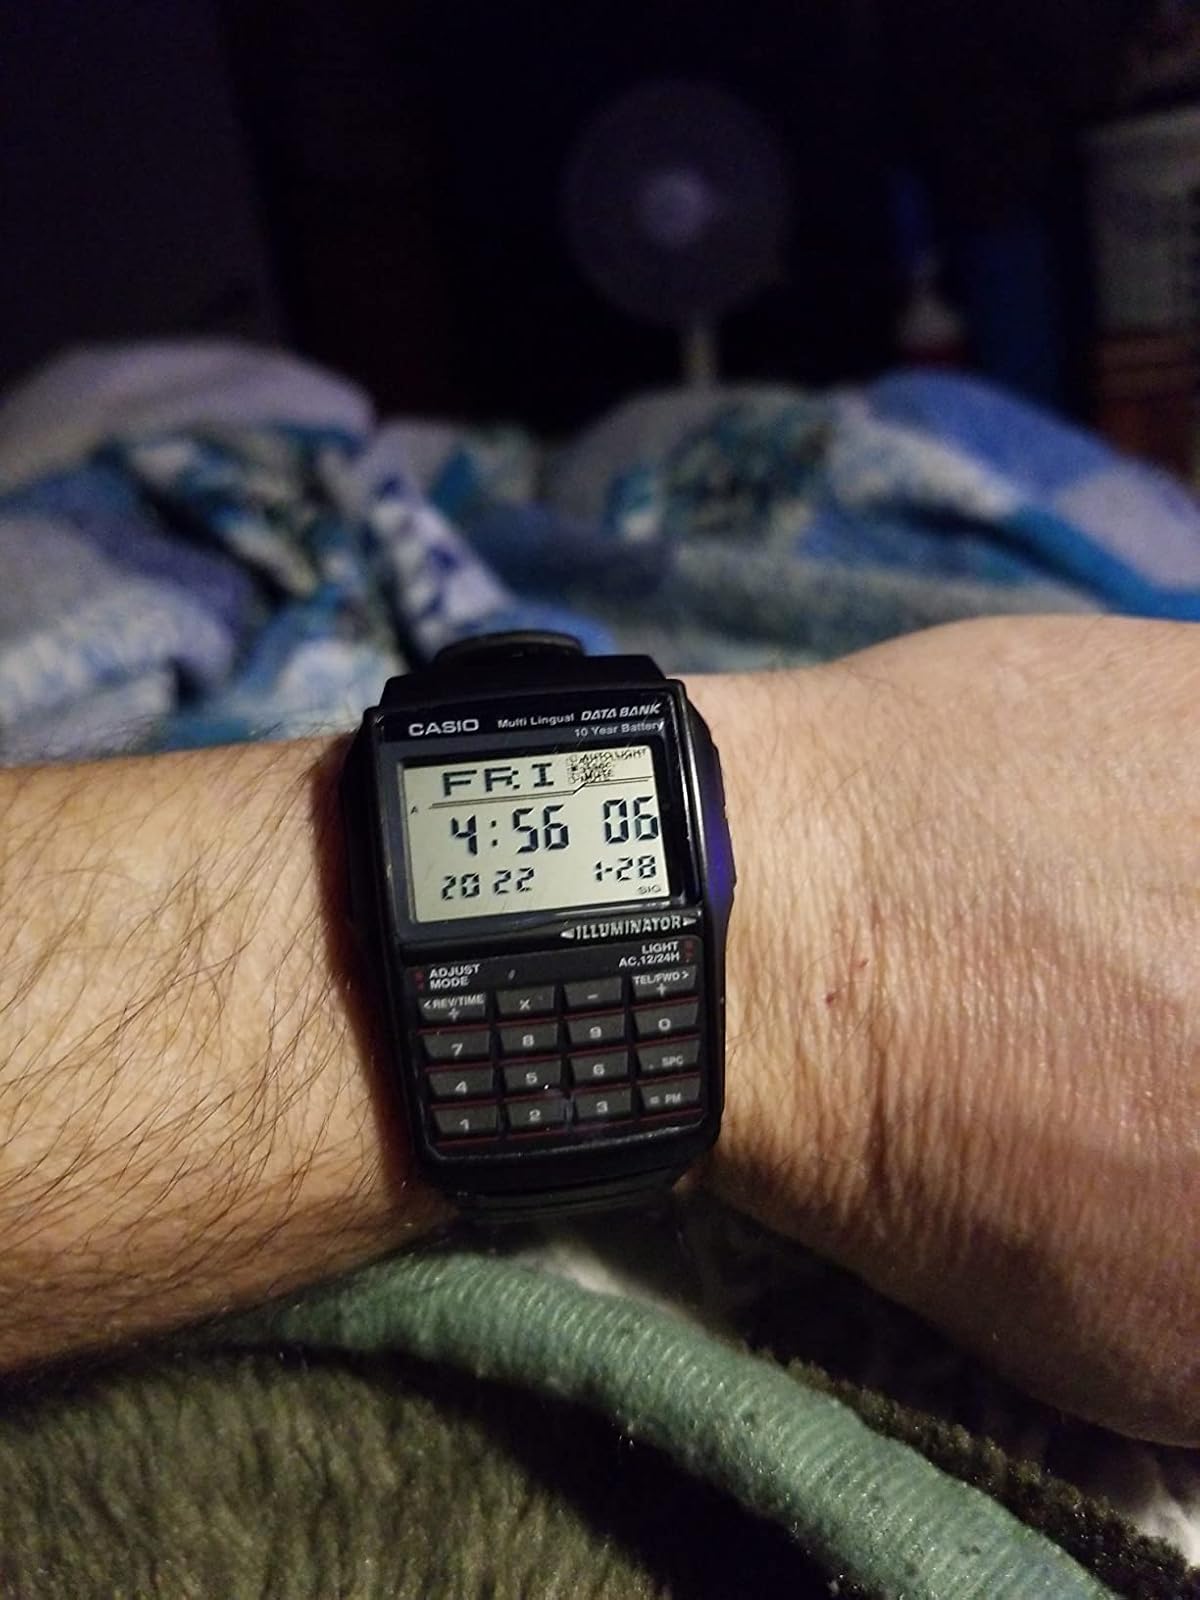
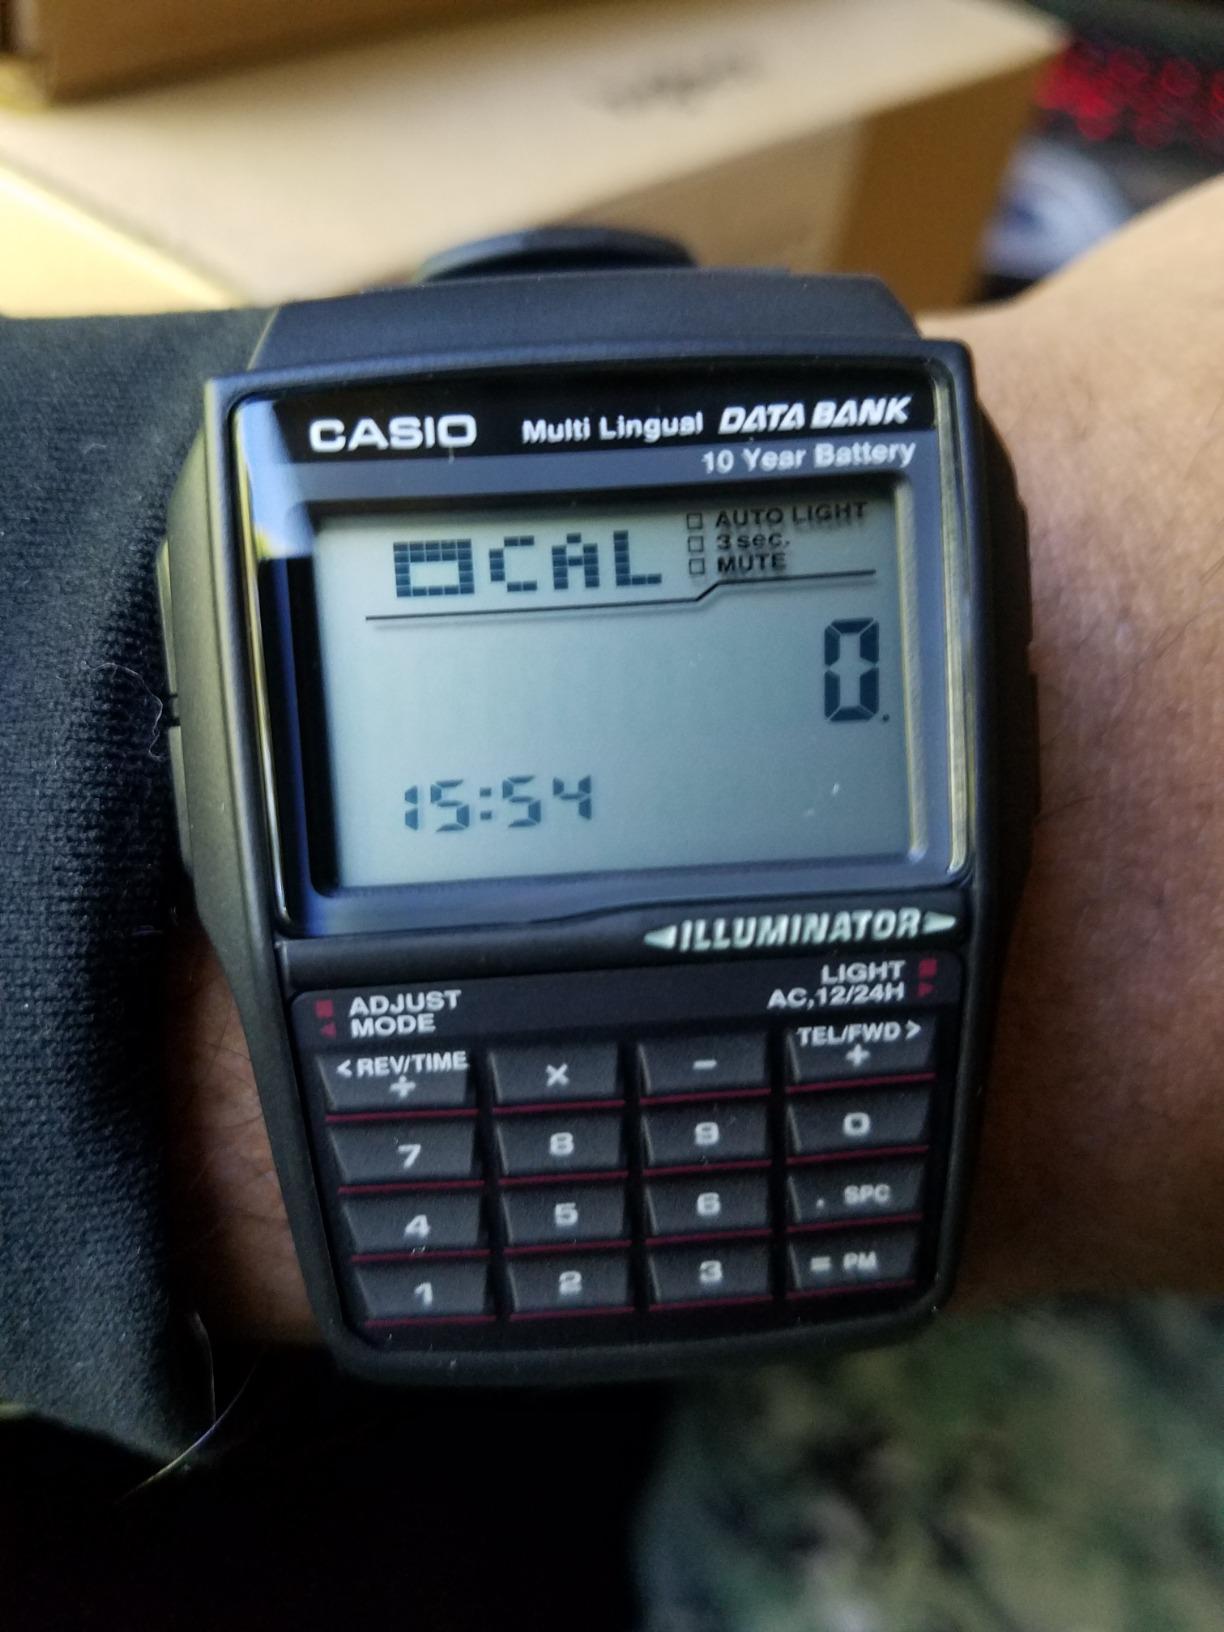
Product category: accessories_watch
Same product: yes